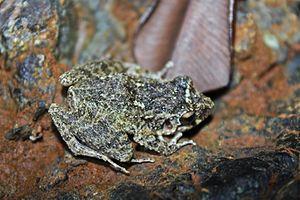
Eleutherodactylus cuneatus est une espèce d'amphibiens de la famille des Eleutherodactylidae.